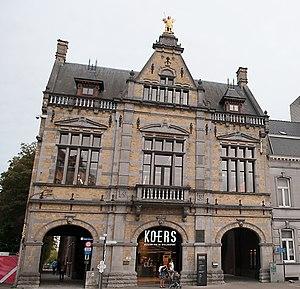
Façade KOERS. Musée du Cyclisme, autrefois caserne des sapeurs-pompiers
Cette page regroupe l'ensemble du patrimoine immobilier de la ville belge de Roulers.